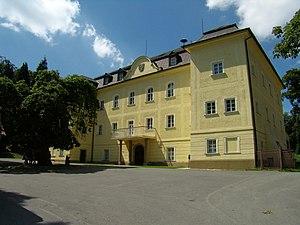
Lesná est une commune du district de Tachov, dans la région de Plzeň, en République tchèque. Sa population s'élevait à 467 habitants en 2018.